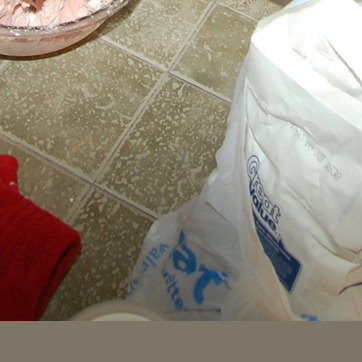
Material: tile